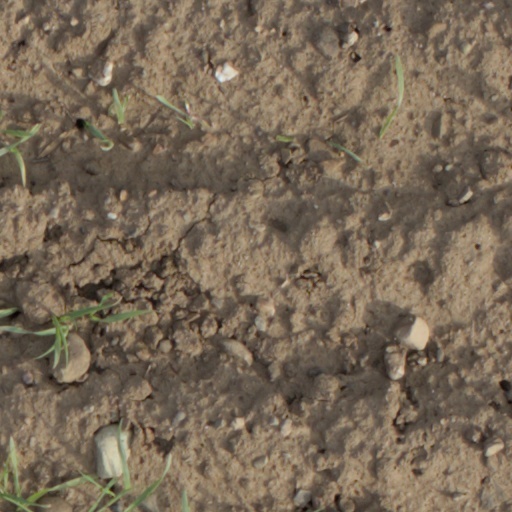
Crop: wheat